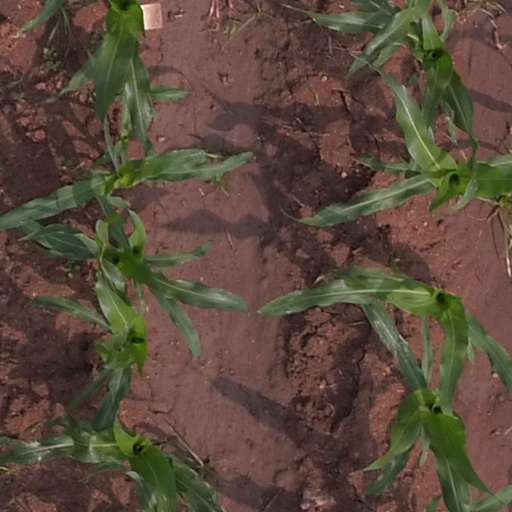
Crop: maize; corn